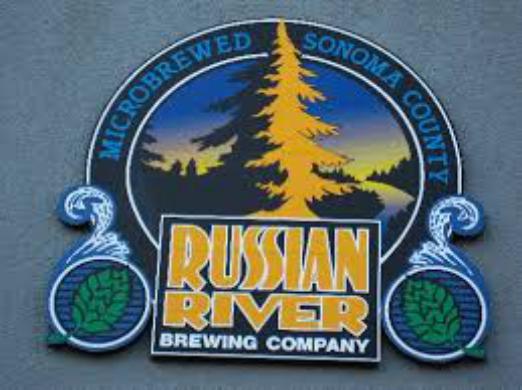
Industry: Food